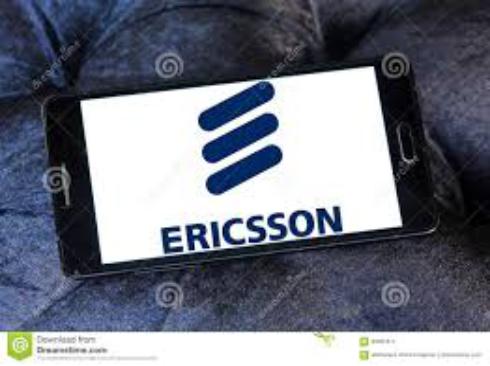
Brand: Ericsson
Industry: Electronic